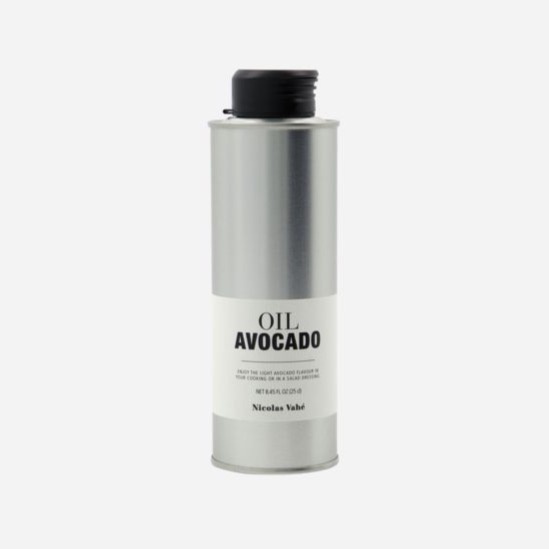
NICOLAS VAHÈ - AVOKADO OLIE - 105790301
25 cl. Føj et frisk hint af avocado til din mad med denne avocadoolie fra Nicolas Vahé. Med sit høje rygepunkt er den ideel til al slags madlavning, der kræver de høje temperaturer. Så brug den med fordel til at stege og sautere. Skal du lave en salat? Kom lidt avocadolie over den eller lav en hurtig marinade for at give din mad et frisk og let strejf. For at sikre en lang holdbarhed leveres olien i en metaldåse, som holder sollyset ude og forhindrer oxidering.
Brand: Nicolas Vahé
Category: Food, Beverages & Tobacco > Food Items > Cooking & Baking Ingredients > Cooking Oils > Avocado Oil